Soltan-Ahmad Mirza Azod od-Dowleh

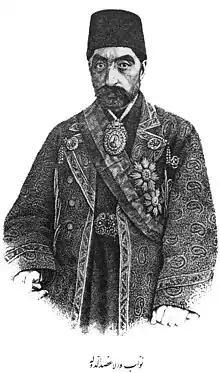
Illustration of Soltan-Ahmad Mirza Azod od-Dowleh by Abu Torab Ghaffari, dated 1884

Soltan-Ahmad Mirza Azod od-Dowleh (16 July 1824 – 1902) was a Qajar prince and official in 19th-century Iran, who is known for composing the memoir "Tarikh-e Azodi". He was the 49th son of the shah (king) Fath-Ali Shah Qajar, and his mother was Taj ol-Dowleh.